Hermandad Lírica

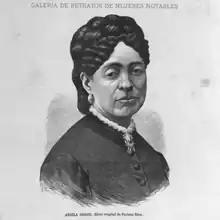
Ángela Grassi

Many of these self-taught women were born around the year 1820 and belonged to families of the well-to-do Spanish bourgeoisie. They shared similar poetic interests, literary influences, and in the publishing of work by women.